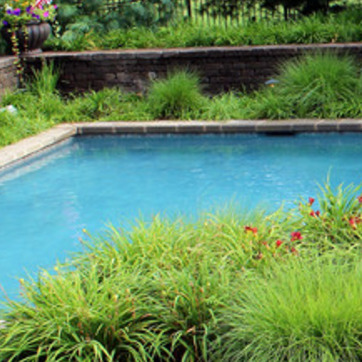
Material: water